Linus Pauling

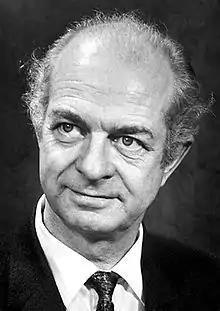
Pauling in 1962

On September 16, 1952, Pauling opened a new research notebook with the words "I have decided to attack the problem of the structure of nuclei." On October 15, 1965, Pauling published his Close-Packed Spheron Model of the atomic nucleus in two well respected journals, "Science" and the "Proceedings of the National Academy of Sciences". For nearly three decades, until his death in 1994, Pauling published numerous papers on his spheron cluster model.